Describe the emotion expressed in this image:  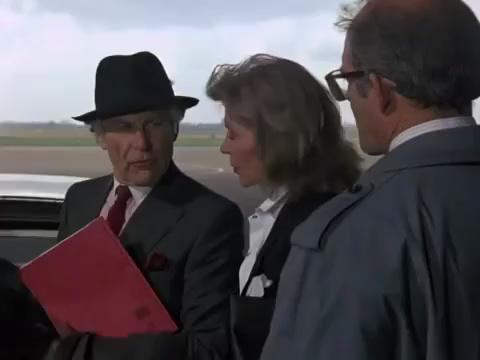
This person displays Fear, valence and arousal with low intensity.